List of brigadier generals in the United States Regular Army before February 2, 1901

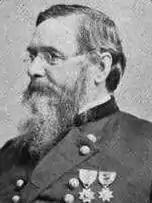
Joseph H. Potter

The use of brigadier generalcies as retirement gifts spread to the line in 1886 when Colonel Joseph H. Potter was promoted to brigadier general only six months before his statutory retirement date, signaling a shift in promotion policy to reward distinguished Civil War veterans with higher retired rank and pay. Potter was succeeded by Colonel Orlando B. Willcox, another six-month general who was succeeded on a more permanent basis by Colonel Wesley Merritt. As such lame duck generals became more common, their tenure in grade dropped from months to weeks to days, finally hitting bottom in October 1899 when a single vacant brigadier generalcy cycled through five occupants in five days, each officer in turn being promoted one day and retired the next.